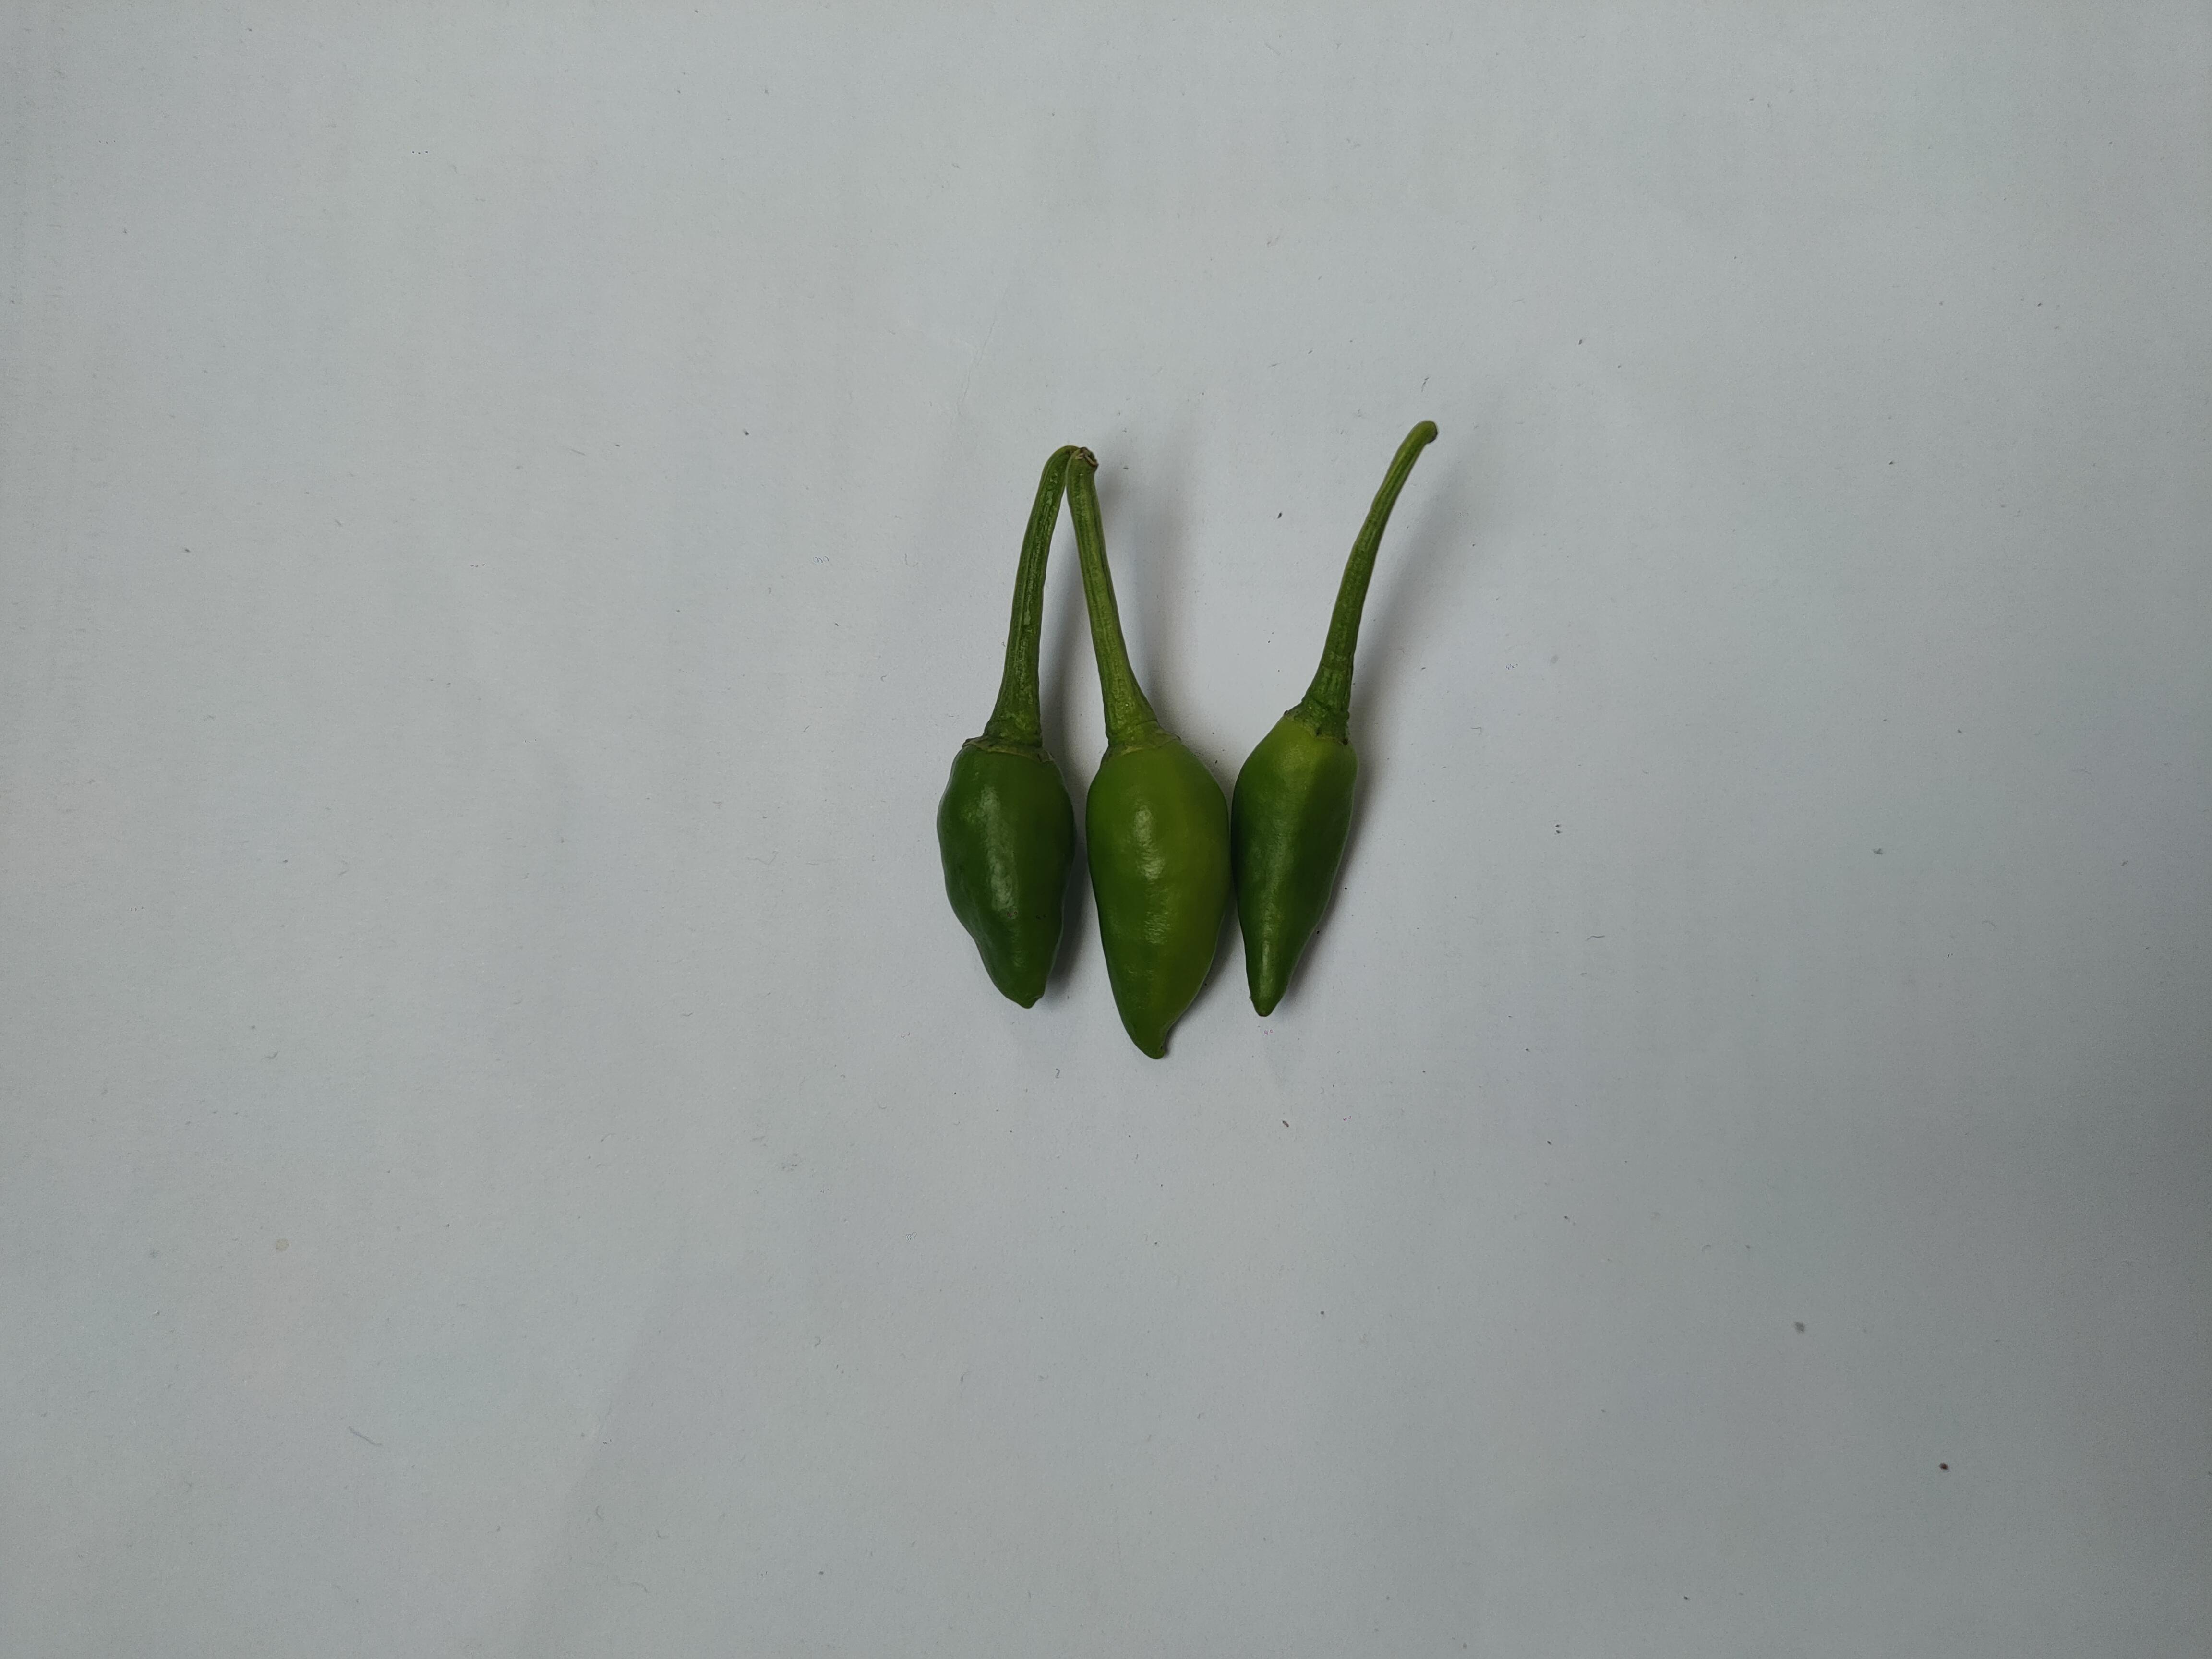
Label: Green Chili